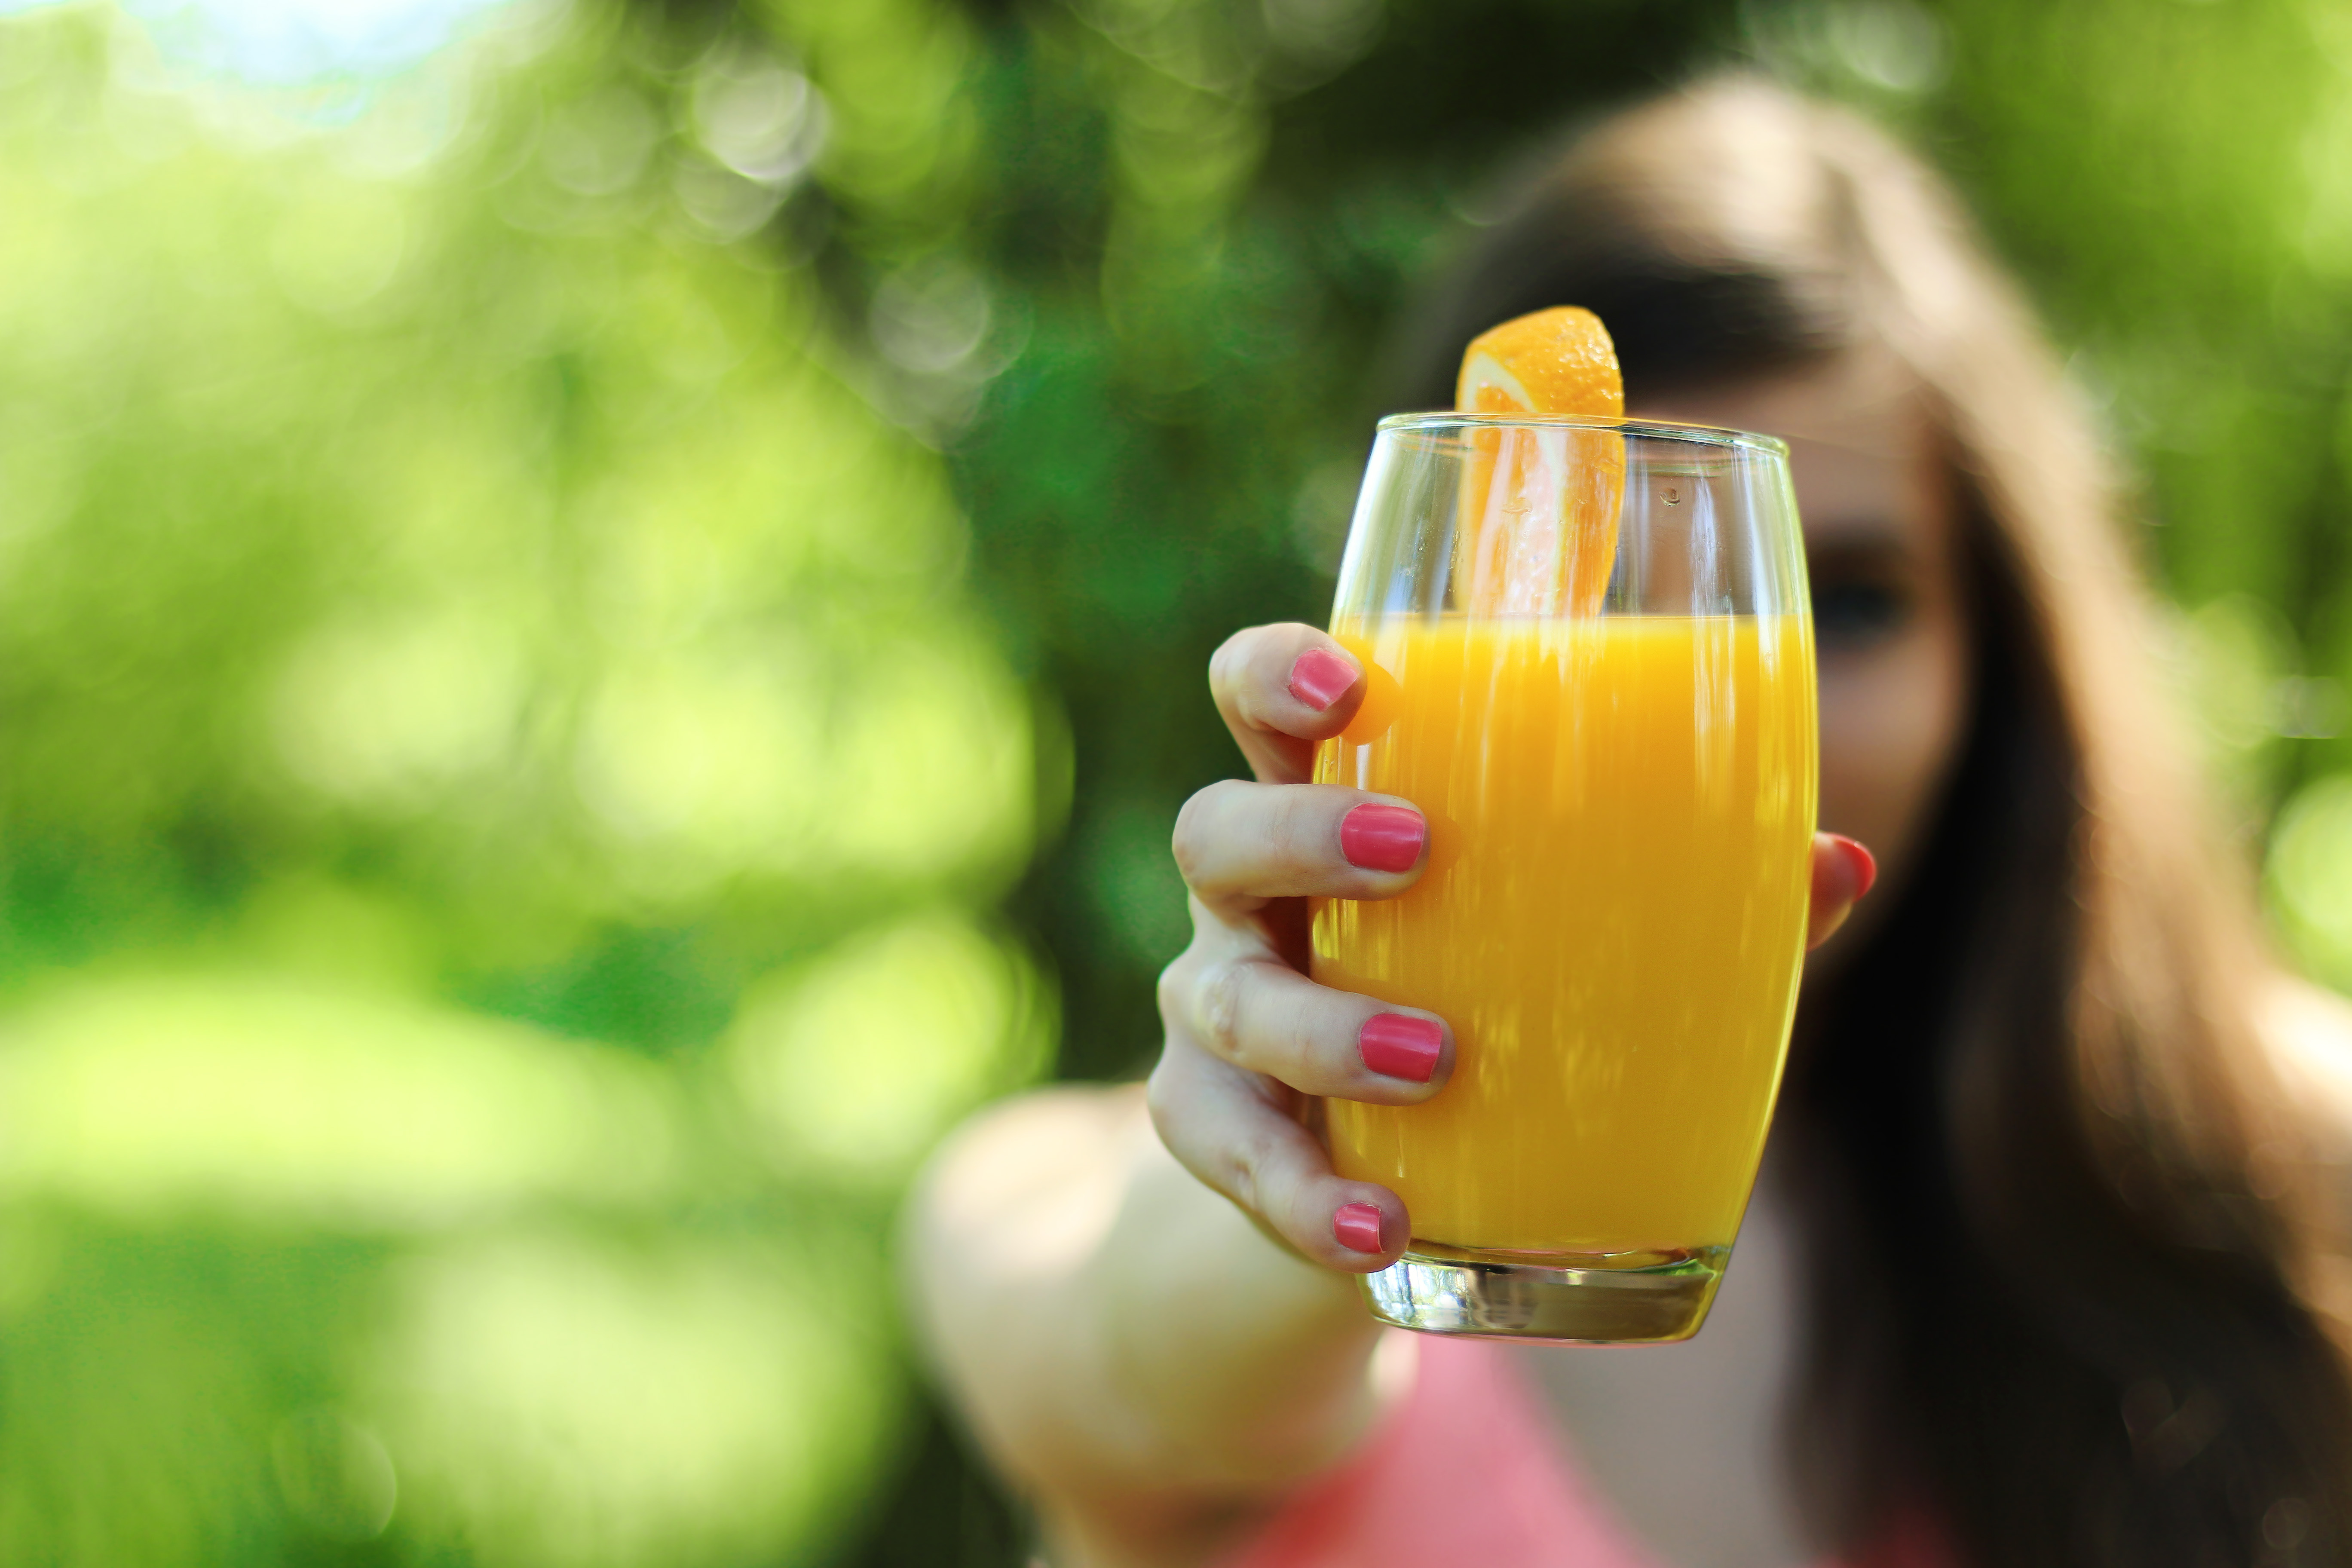
hand, girl, morning, flower, food, green, produce, color, drink, yellow, breakfast, juicy, healthy, orange juice, liqueur, macro photography